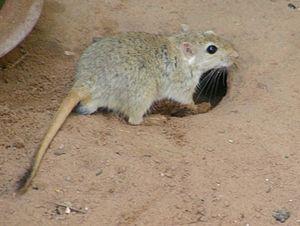
Les mériones constituent un genre de gerbilles, des petits rongeurs de la famille des Muridae.
Meriones hurrianae est une gerbille. C'est un petit rongeur de la famille des Muridés appelée Rat des déserts d'Inde. C'est un petit animal terrestre que l'on rencontre en Inde, au Pakistan et en Iran.